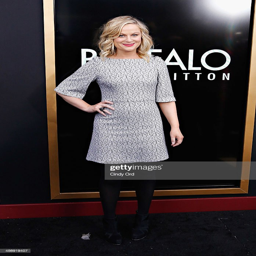
actor attends the comedy , sponsored by person .